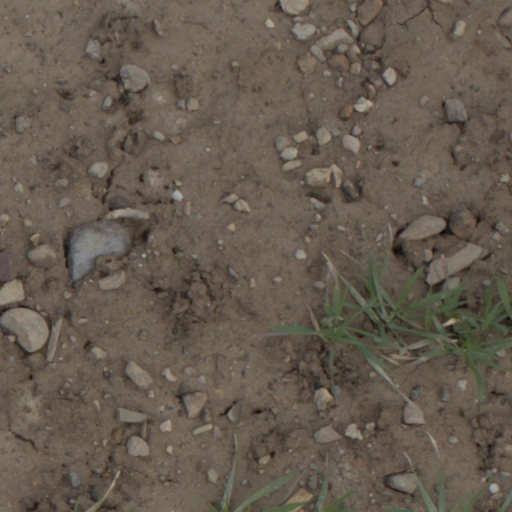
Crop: wheat